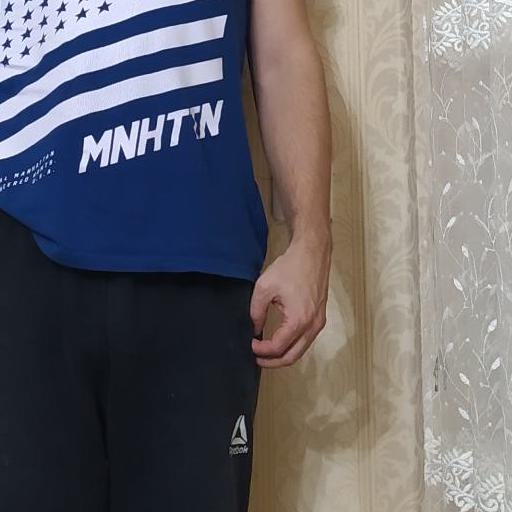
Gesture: no_gesture